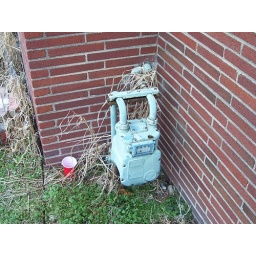
A pale, slightly old green gas meter leaning against a building by itself in Portsmouth, Ohio.